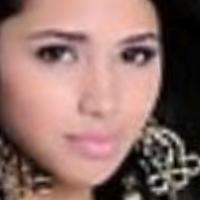
Age group: age 11-20